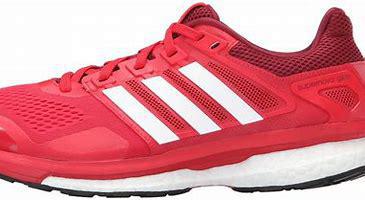
Brand: Adidas
Model: Supernova Lauf